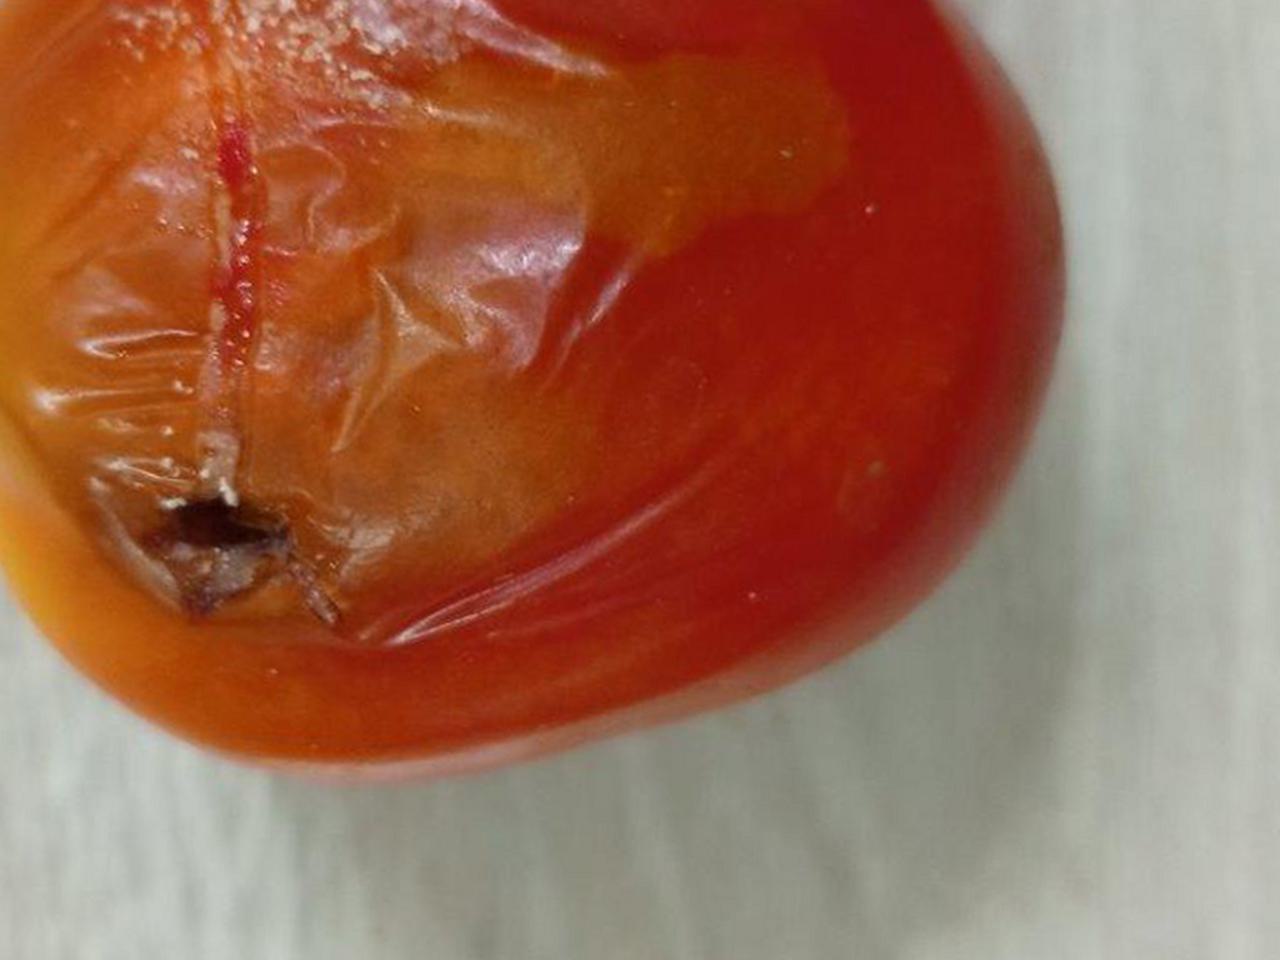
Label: Rotten